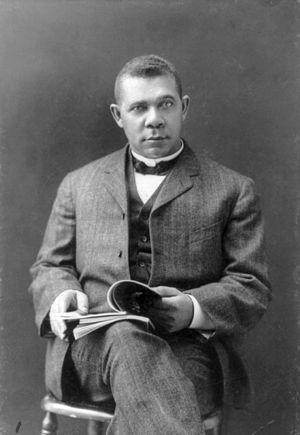
Booker Taliaferro Washington, né le 5 avril 1856 dans une petite plantation de tabac, nommée Hale's Ford, dans le comté de Franklin en Virginie, mort le 14 novembre 1915 à Tuskegee dans l’Alabama, est enseignant, écrivain américain et un défenseur des droits des Afro-Américains. Il est le co-fondateur et premier président du Tuskegee Institute, devenu la Tuskegee University.
La Renaissance de Harlem est un mouvement de renouveau de la culture afro-américaine, dans l’Entre-deux-guerres. Son berceau et son foyer se trouvent dans le quartier de Harlem, à New York. Cette effervescence s’étend à plusieurs domaines de la création, les Arts comme la photographie, la musique ou la peinture, mais c’est surtout la production littéraire qui s’affirme comme l’élément le plus remarquable de cet épanouissement.
La littérature afro-américaine est un courant littéraire des États-Unis produit par des écrivains afro-américains. Elle a ses origines dans les auteurs de la fin du XVIIIᵉ siècle tels que Phillis Wheatley et Olaudah Equiano et atteint son apogée avec les témoignages sur l’esclavage et la Renaissance de Harlem dans l’entre-deux-guerres. Aujourd’hui, les plus grands noms de la cette littérature sont Toni Morrison, Maya Angelou et Walter Mosley. Elle traite de thèmes très divers, de la place des Noirs dans la société américaine, du racisme, de l’esclavage et de l’égalité. La littérature afro-américaine puise son inspiration dans les formes d’expression orale et musicale comme le Negro spiritual, les sermons, le gospel, le blues ou plus récemment, dans le rap.